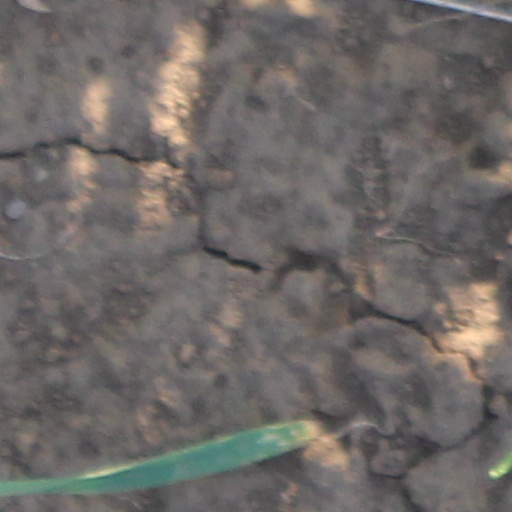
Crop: wheat